Ulrich Bubolz

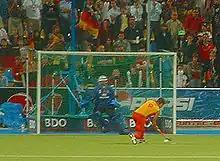

Ulrich Bubolz (born 25 February 1981) is a field hockey goalkeeper from Germany who, , plays for Berliner Hockey Club.